Minnesota Vikings

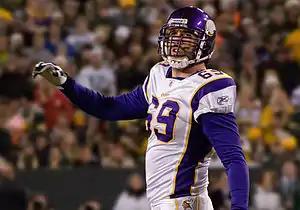
Defensive end Jared Allen played for the Vikings from 2008 to 2013.

After a winter storm dropped nearly of snow in the Minneapolis/St Paul area the Saturday before the Vikings December 12 home game versus the New York Giants and gusts drove snow removers off the dome's roof overnight, several panels were damaged as the weight of the snow caused the roof to collapse. After viewing the damage, Vikings management and the NFL decided to move the game to Monday and play it at Ford Field in Detroit, Michigan. Because of ongoing repairs to the roof of the Metrodome, the Vikings played their December 20 game versus the Chicago Bears at TCF Bank Stadium. Favre threw the final touchdown pass of his career (to Percy Harvin) in this game. On December 26, the NFL announced that the game versus the Philadelphia Eagles was being postponed to Tuesday, December 28, 2010, because of blizzard conditions. This marks the third consecutive venue or date change for a Vikings game and was the first NFL game played on a Tuesday since 1964. The Vikings proceeded to upset the dynamic Eagles offense, led by a resurgent Michael Vick, 24–14 with rookie Joe Webb at the helm. The Vikings finished the season 6–10 with a 20–13 loss against the Detroit Lions.